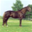
Label: horse